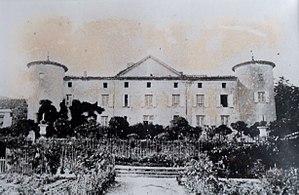
Boulieu château de Mars avant 1898
Boulieu-lès-Annonay est une commune française située dans le département de l'Ardèche, en région Auvergne-Rhône-Alpes. Sa proximité de la ville d'Annonay lui a donné une vocation résidentielle. Elle offre l'attrait touristique d'un centre village médiéval assez bien conservé.